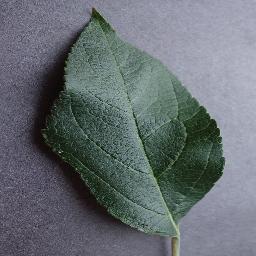
Label: Apple___healthy